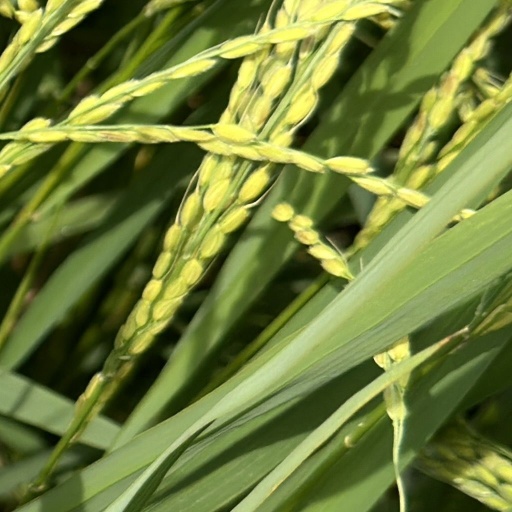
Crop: rice